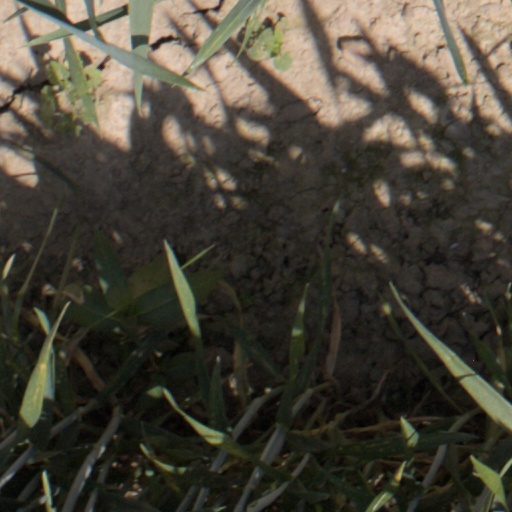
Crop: wheat